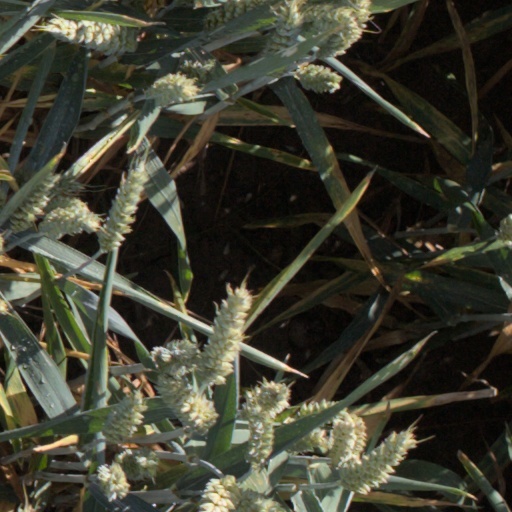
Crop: wheat